Greta Bossenmaier

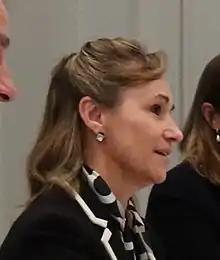

The Prime Minister, Justin Trudeau, issued the following statement on the upcoming retirement of Greta Bossenmaier: